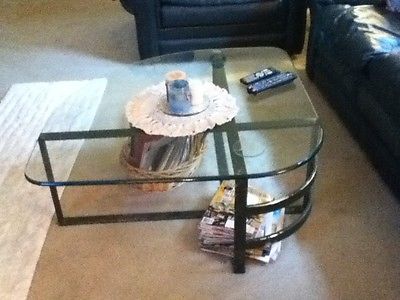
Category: table